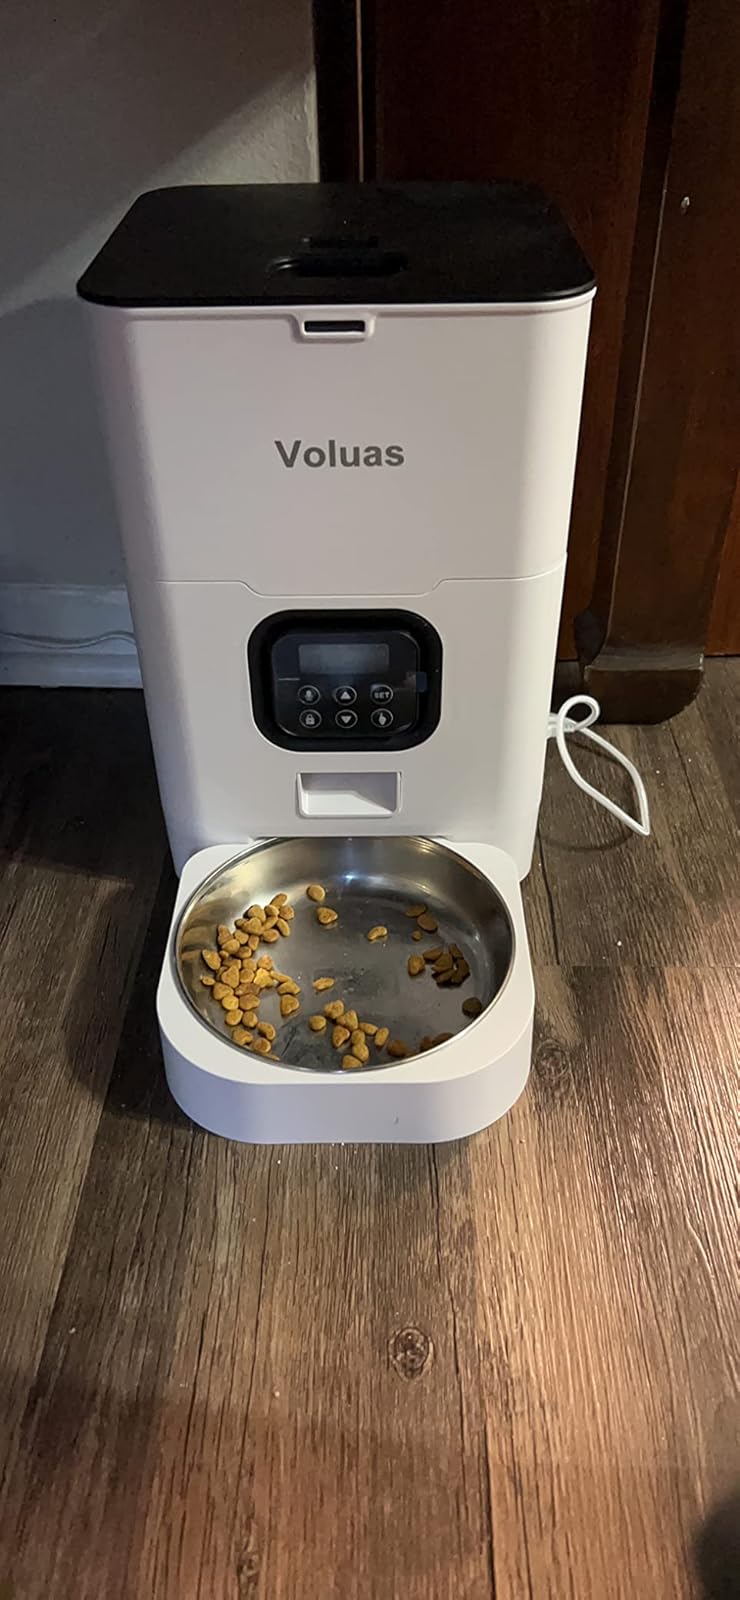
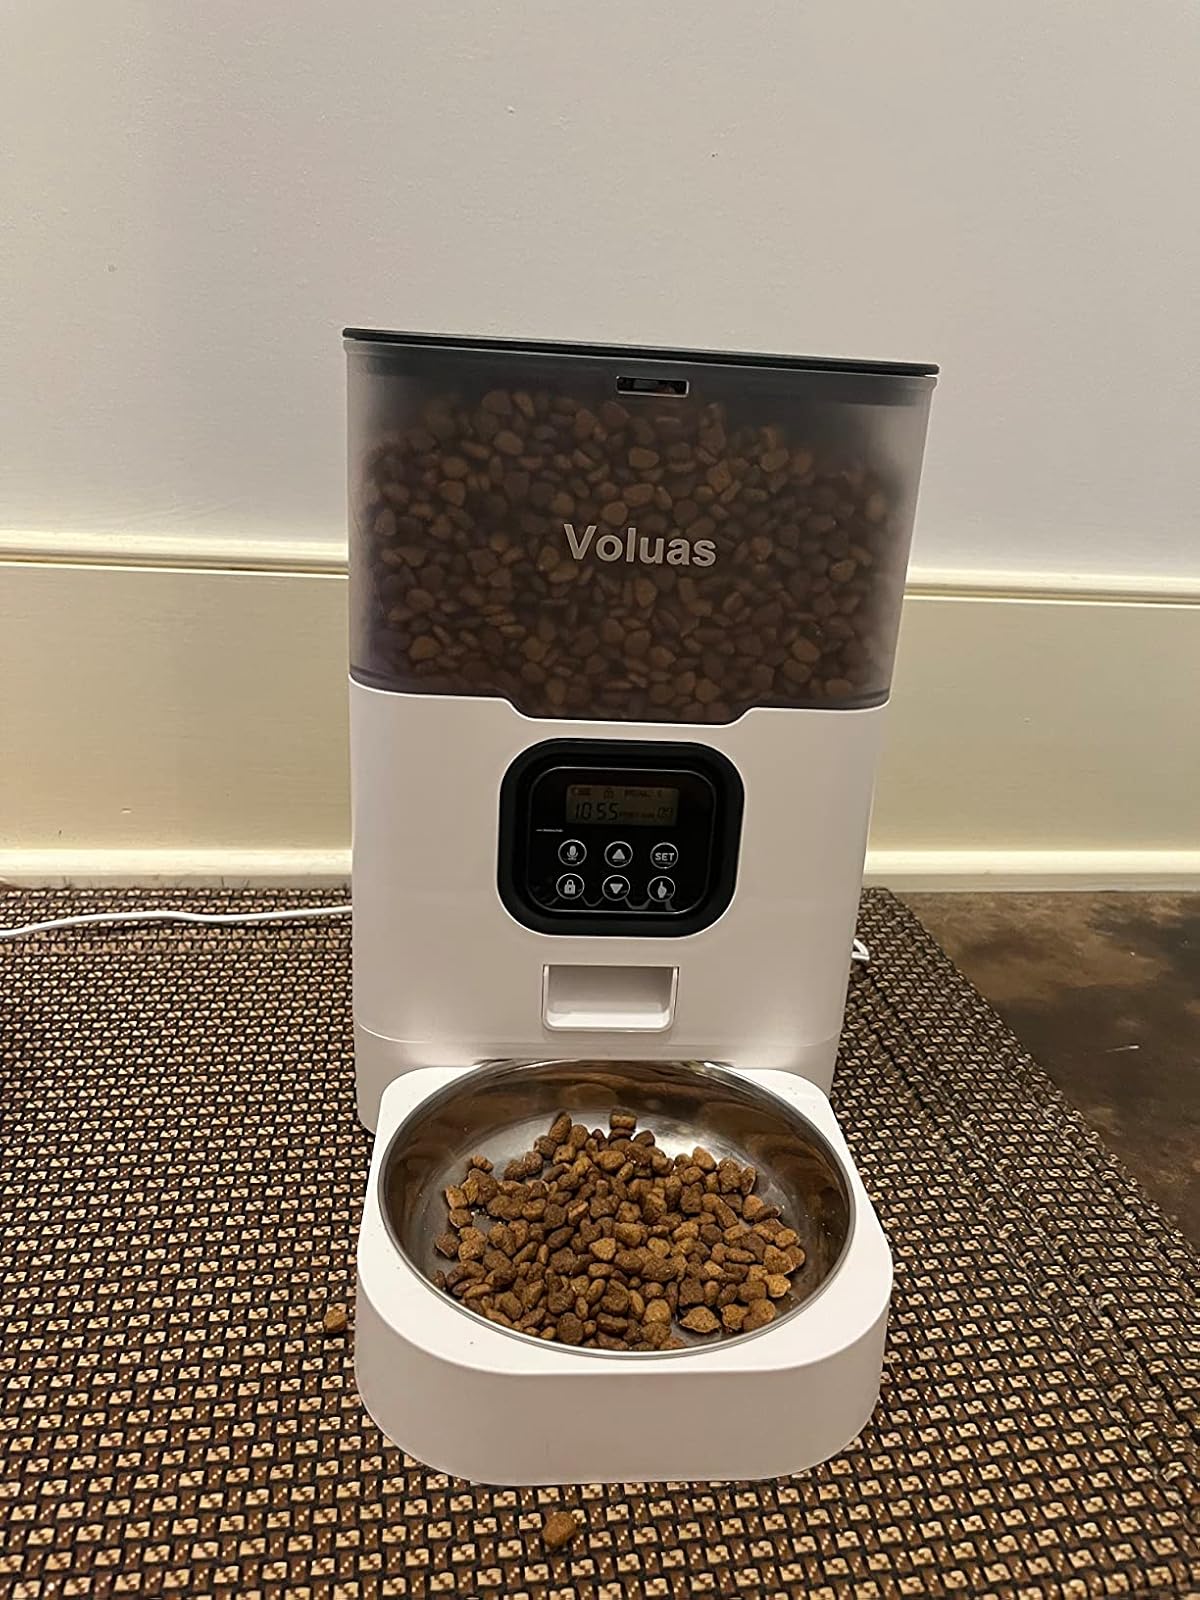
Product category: items_feeder
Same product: no